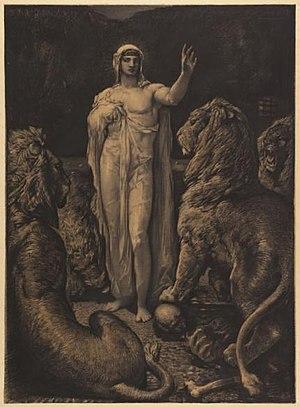
Les Lions (d'après Victor Hugo)